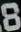
Number: 8